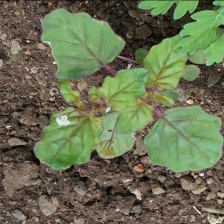
Weed species: Punarnava _(Boerhaavia diffusa)